Bantu religion

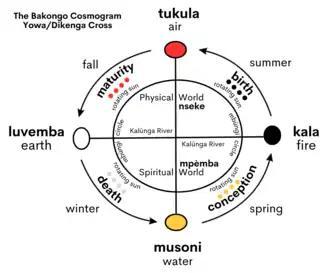
The Yowa/Dikenga Cosmogram

According to researcher Molefi Kete Asante, "Another important characteristic of Bakongo cosmology is the sun and its movements. The rising, peaking, setting, and absence of the sun provide the essential pattern for Bakongo religious culture. These "four moments of the sun" equate with the four stages of life: conception, birth, maturity, and death. For the Bakongo, everything transitions through these stages: planets, plants, animals, people, societies, and even ideas. This vital cycle is depicted by a circle with a cross inside. In this cosmogram or dikenga, the meeting point of the two lines of the cross is the most powerful point and where the person stands."